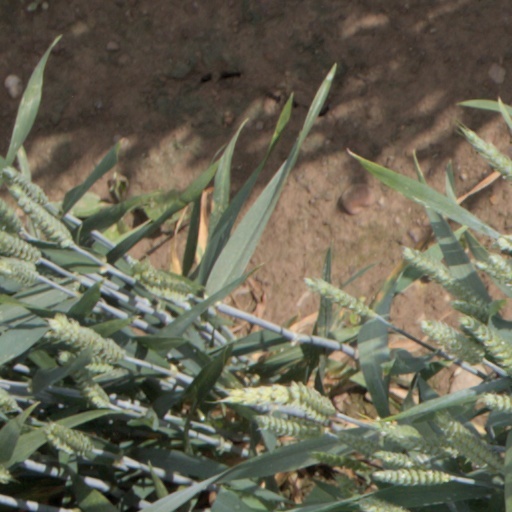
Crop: wheat